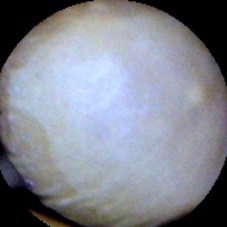
Label: Intact